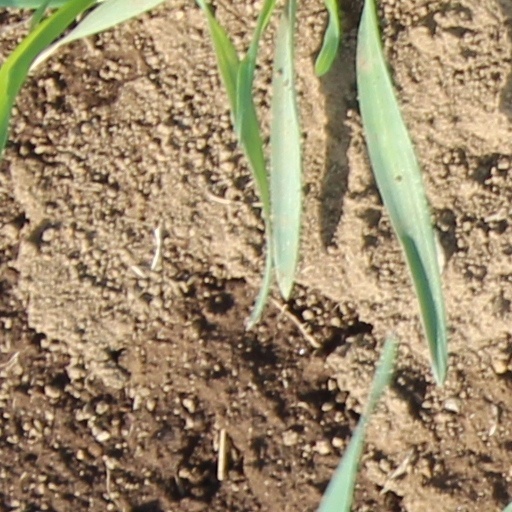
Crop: wheat